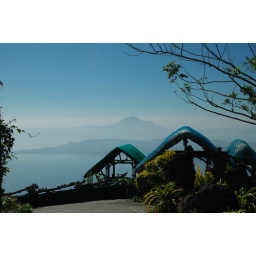
Bluish huts under clear blue sky over Tagaytay, Philippines.